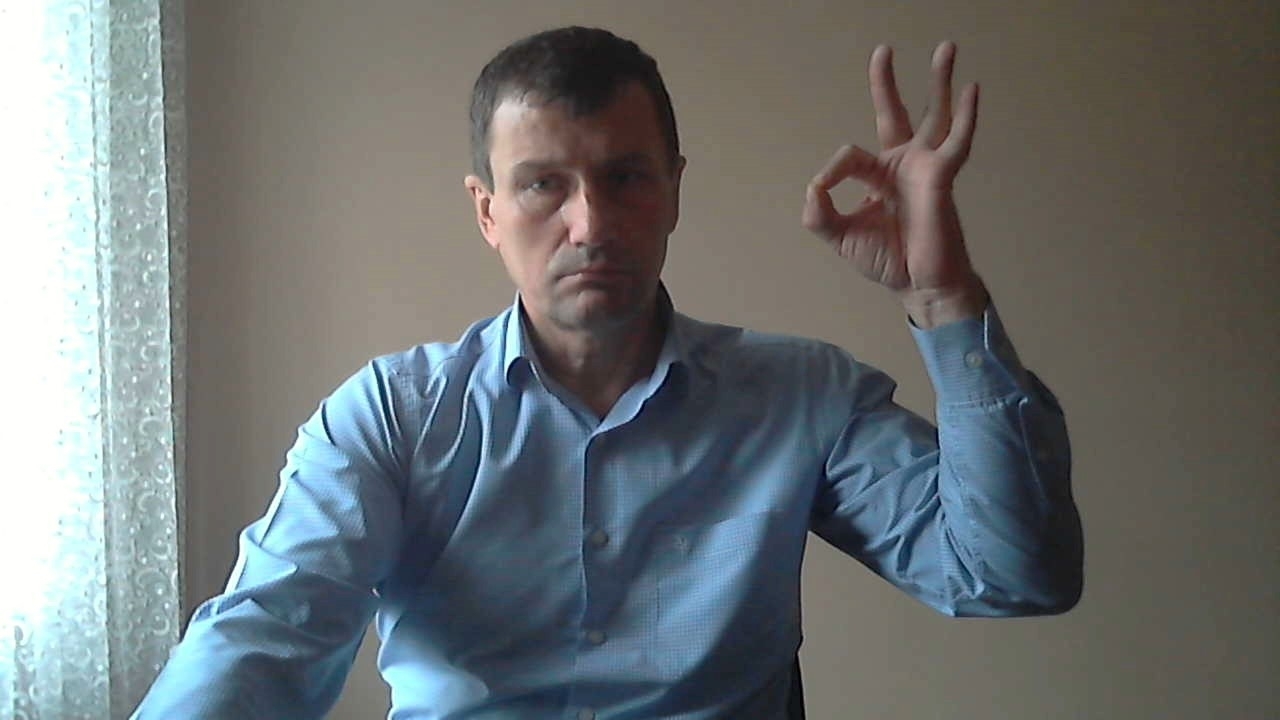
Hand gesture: ok